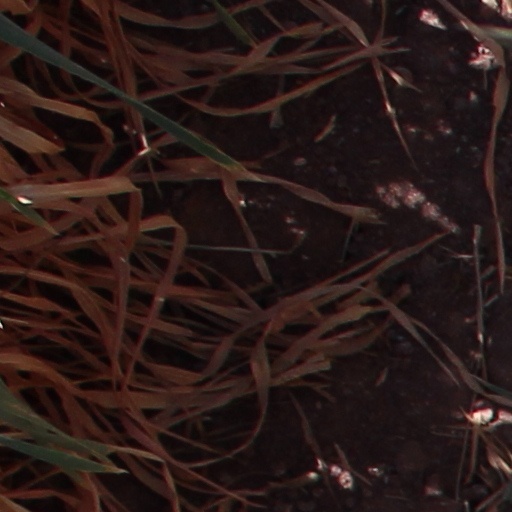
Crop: wheat